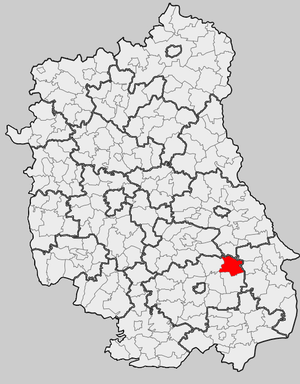
Grabowiec est une gmina rurale du powiat de Zamość, dans la Voïvodie de Lublin, dans l'est de la Pologne.